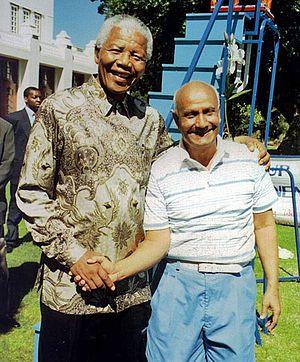
Sri Chinmoy, né Chinmoy Kumar Ghose, est un maître spirituel indien, écrivain, poète, artiste peintre et musicien.